Moez Chakchouk

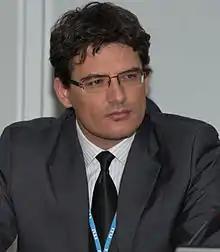
Moez Chakchouk at a conference in 2014

Moez Chakchouk, born in Sousse on 12 July 1975, is the director of government affairs and regulatory policy at Packet Clearing House, the international organization responsible for providing operational support and security to critical internet infrastructure, including Internet exchange points and the core of the domain name system. Chakchouk was previously the transport minister of Tunisia (2020-2021), assistant director-general for communication and information at UNESCO (2018-2020), chairman and CEO of the Tunisian Post (2015-2018), and chairman and CEO of Agence Tunisienne d'Internet.